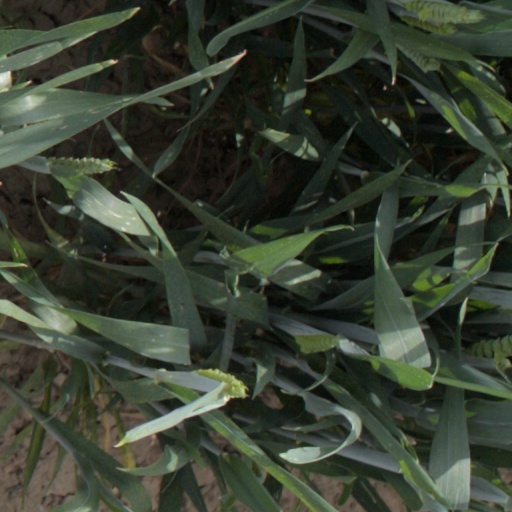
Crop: wheat